Question: Please indicate a possible affordance area of baseball bat that can be used for hitting
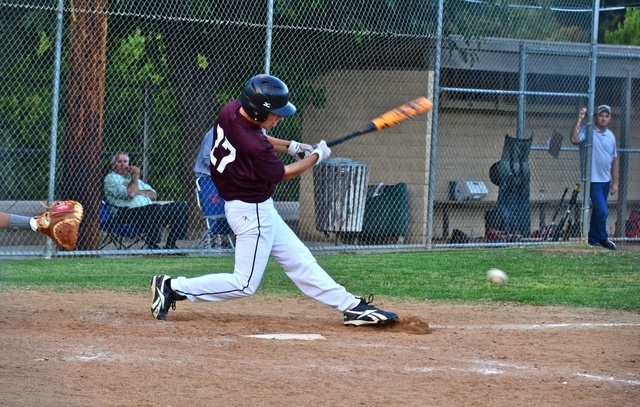
Answer: [338.5, 94, 430.5, 147]